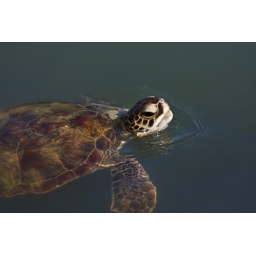
The green sea turtles were very active around the South Padre jetty. I took this picture standing on the jetty.